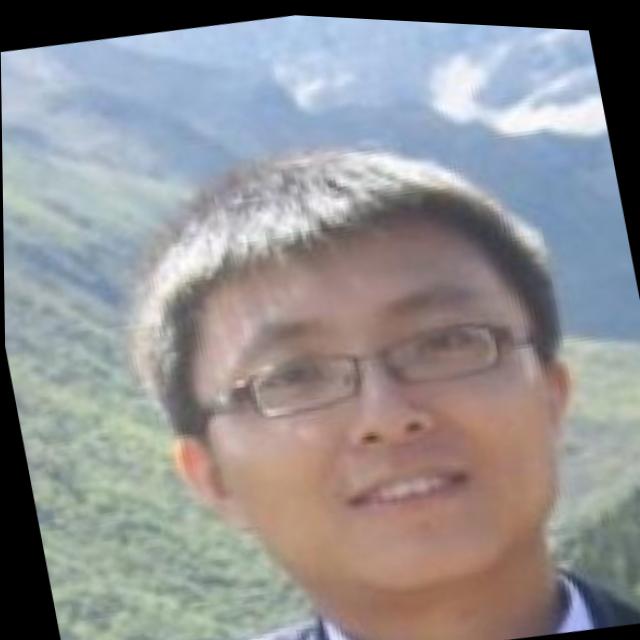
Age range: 21-44